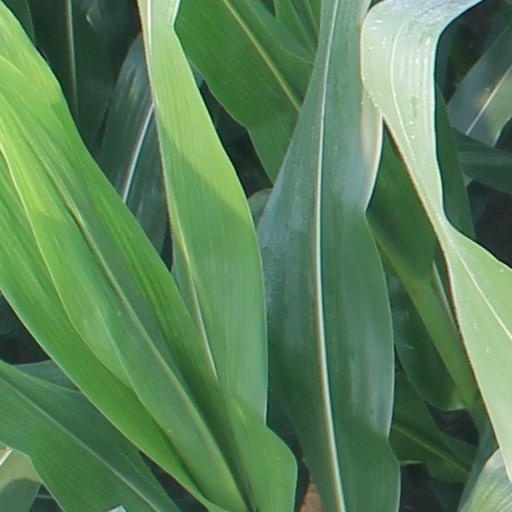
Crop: maize; corn